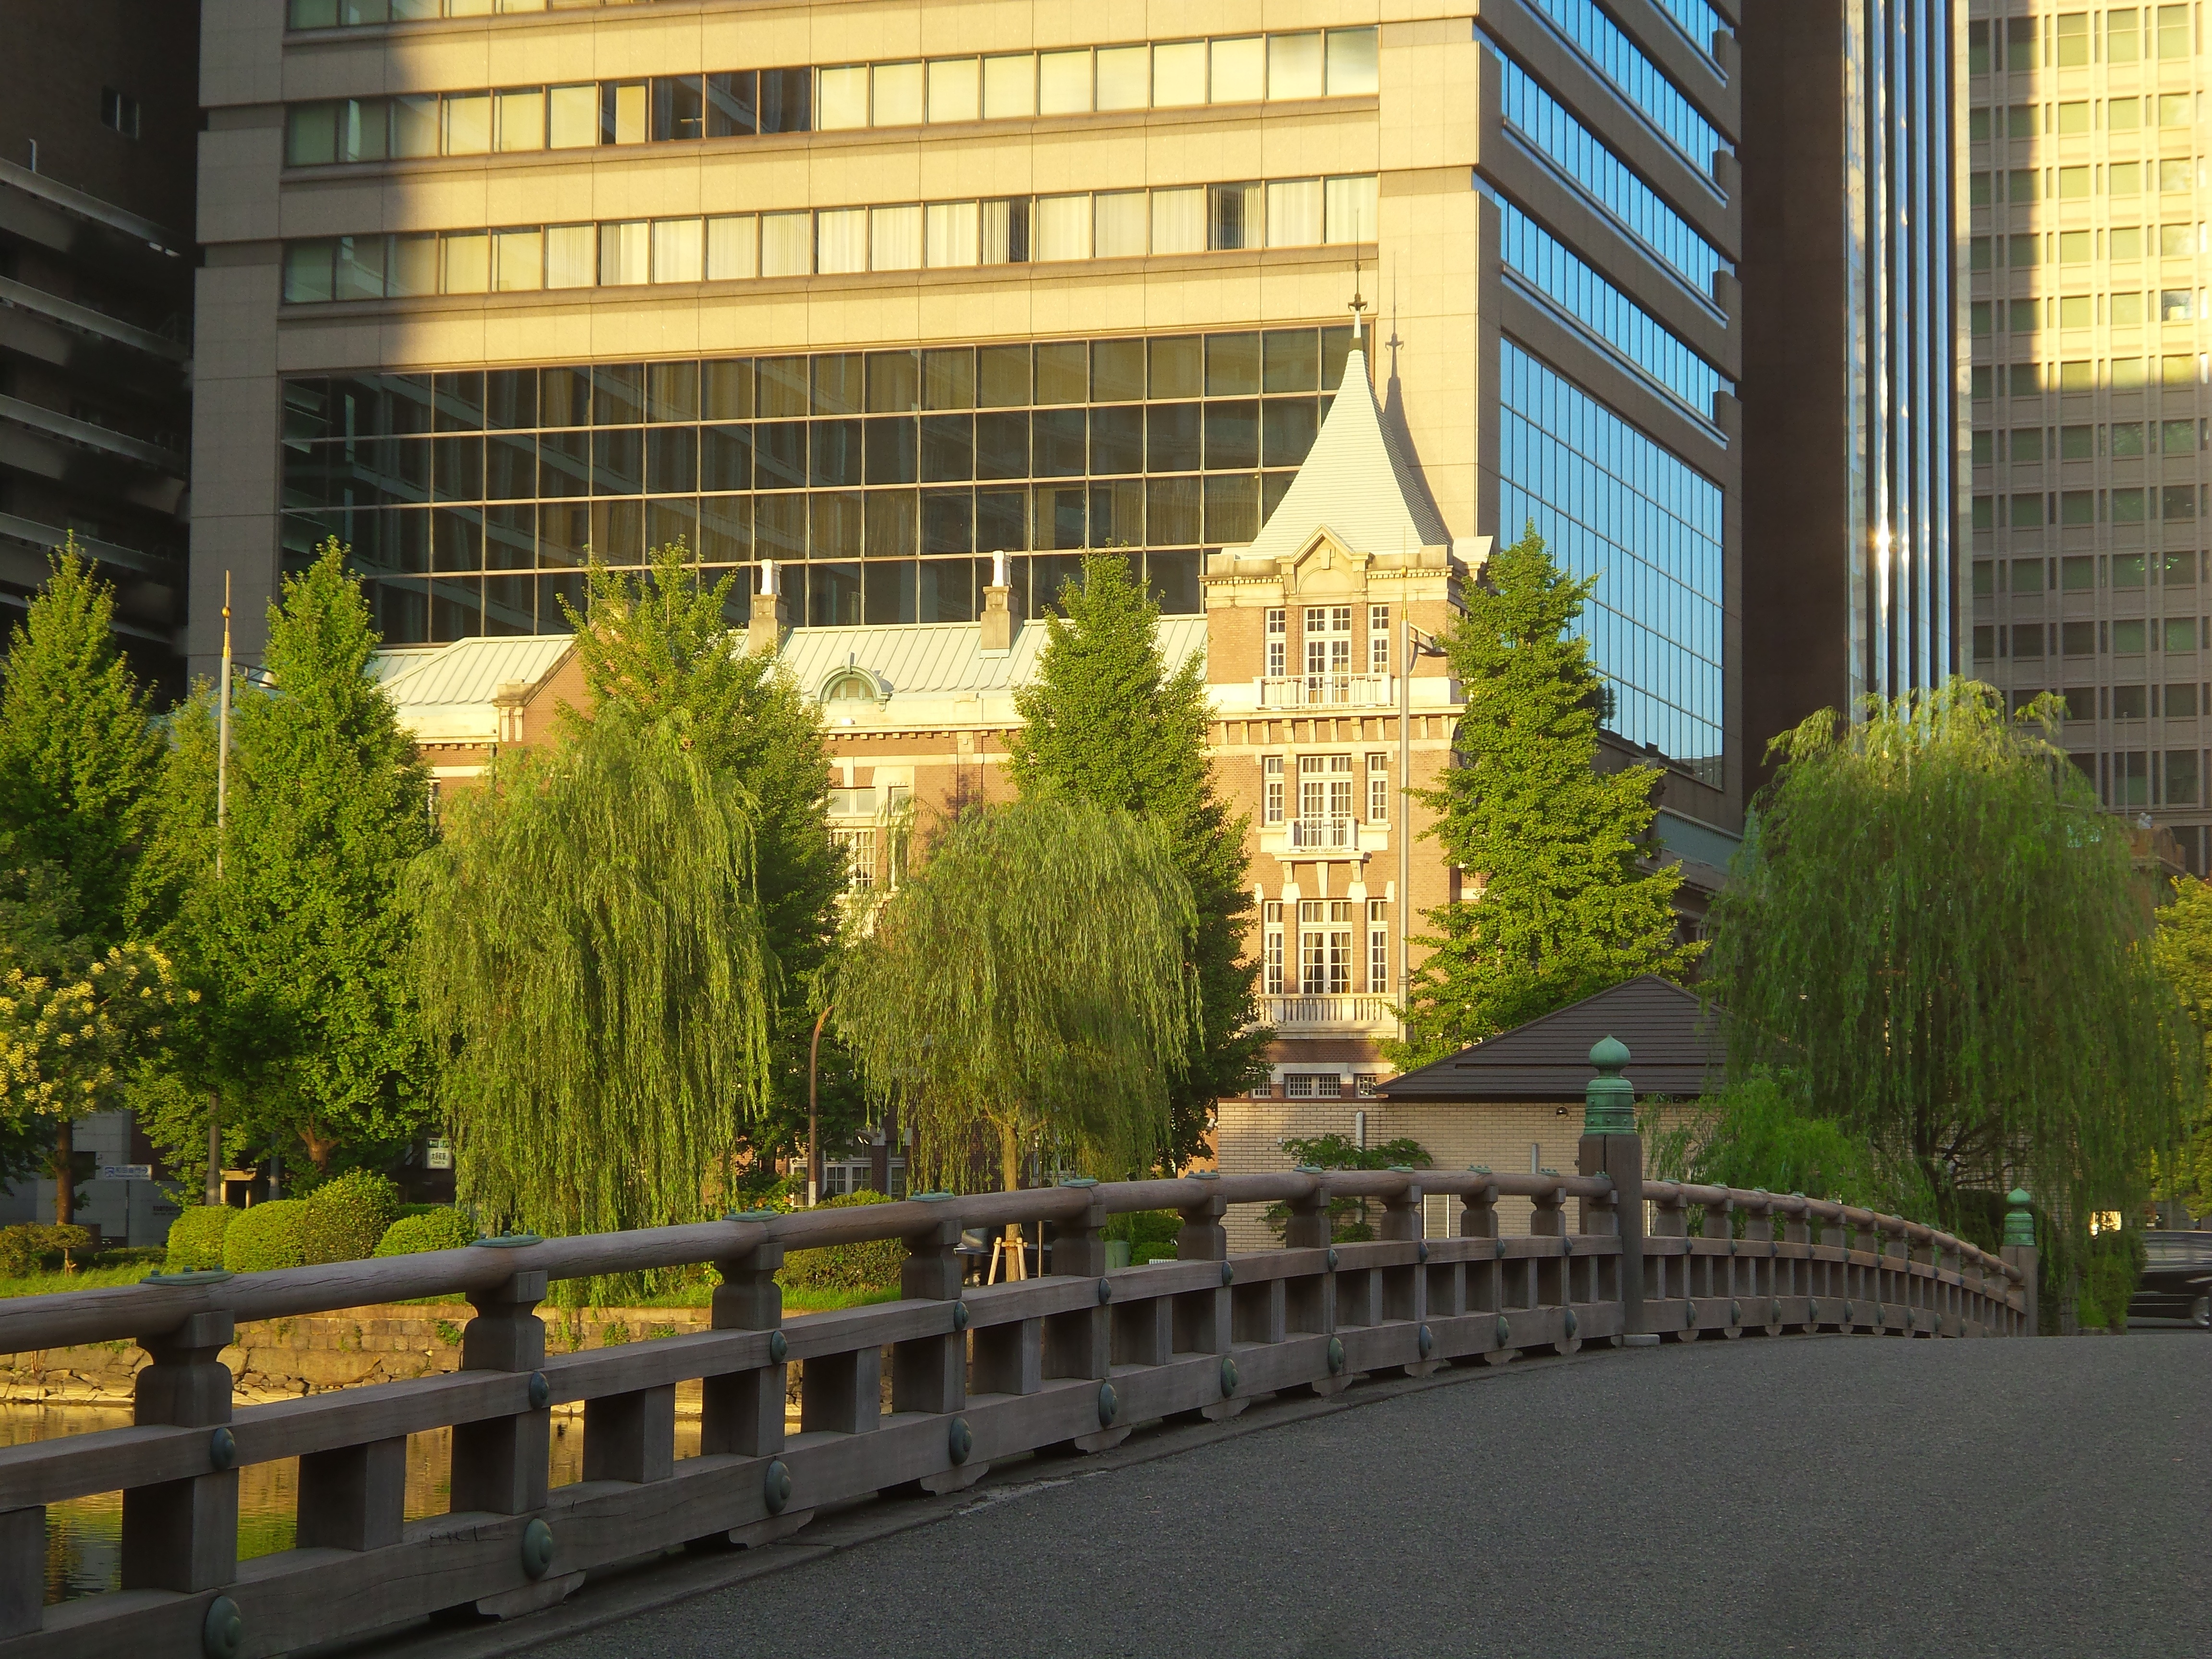
tree, architecture, bridge, city, walkway, downtown, plaza, facade, japan, modern, background, tokyo, buildings, town square, traditional, condominium, neighbourhood, urban area, residential area